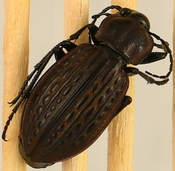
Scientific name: Carabus maeander maeander
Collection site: Chase Lake National Wildlife Refuge NEON (WOOD), plot WOOD_028